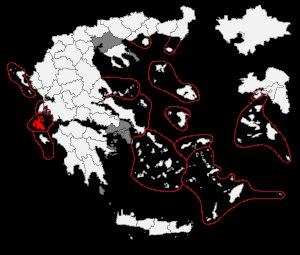
La circonscription de Céphalonie est une circonscription législative de la Grèce. Elle correspond au territoire du nome de Céphalonie. Elle compte 57 640 électeurs inscrits en janvier 2015.